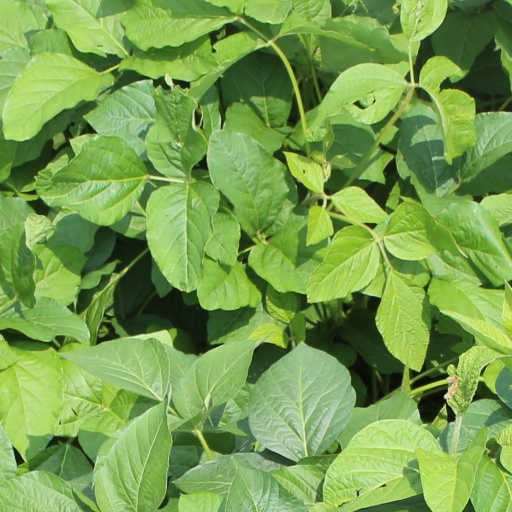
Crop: soybean